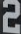
Number: 2